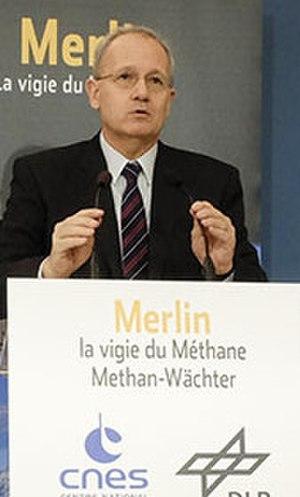
Jean-Yves Le Gall donnant une conférence sur le satellite franco-allemand MERLIN (Methane Remote Sensing Lidar Mission)
Jean-Yves Le Gall, né le 30 avril 1959, à Marseille, est un ingénieur et gestionnaire industriel français. Il est président du Centre national d'études spatiales depuis avril 2013.